Canada–United States relations

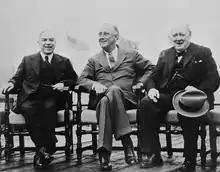
Mackenzie King, Franklin D. Roosevelt, and Winston Churchill at the First Quebec Conference in 1943.

Prime Minister William Lyon Mackenzie King, working closely with his Foreign Minister Louis St. Laurent, handled foreign relations 1945–48 cautiously. Canada donated money to the United Kingdom to help it rebuild; was elected to the UN Security Council; and helped design NATO. However, Mackenzie King rejected free trade with the United States, and decided not to play a role in the Berlin airlift. Canada had been actively involved in the League of Nations, primarily because it could act separately from Britain. It played a modest role in the postwar formation of the United Nations, as well as the International Monetary Fund. It played a somewhat larger role in 1947 in designing the General Agreement on Tariffs and Trade. After the mid-20th century onwards, Canada and the United States became extremely close partners. Canada was a close ally of the United States during the Cold War.